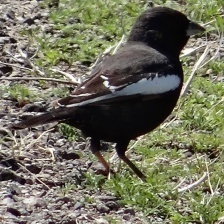
Species: LARK BUNTING
Scientific name: CALAMOSPIZA MELANOCORYS
ImageNet parent category: indigo_bunting